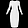
Label: Dress